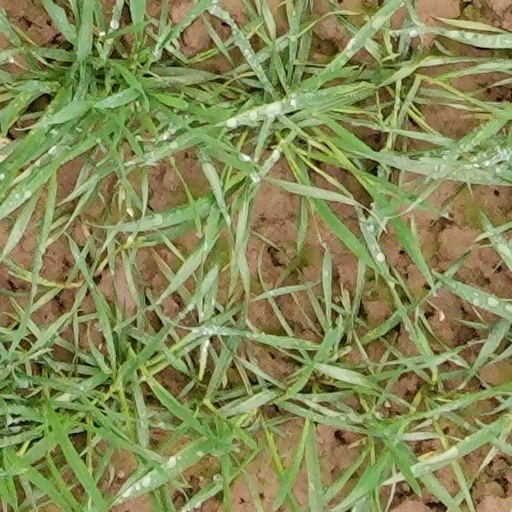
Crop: wheat